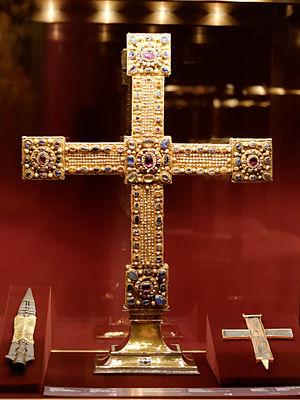
Crucifix de l'Empire. Allemagne de l'Est c 1030. Base réalisée à Prague en 1352. Structure en bois, or, pierres précieuses, perles et niellage. Base
Les regalia du Saint-Empire sont les insignes et ornements du souverain élu à la tête du Saint-Empire romain germanique. Couronne, sceptre, orbe crucigère, ainsi que d'autres objets forment les regalia du trésor impérial aujourd'hui conservé à Vienne.
La Sainte Lance est l’une des reliques de la Passion du Christ. Elle est considérée comme étant l’arme qui aurait percé le flanc droit de Jésus lors de sa crucifixion.
Le crucifix de l'Empire fait partie des regalia du Saint-Empire romain germanique. L'objet est creux et est le plus ancien reliquaire des regalia conservées à Vienne, il aurait conservé des éléments d'autres regalia, dont la Sainte Lance et des reliques de la Vraie Croix.